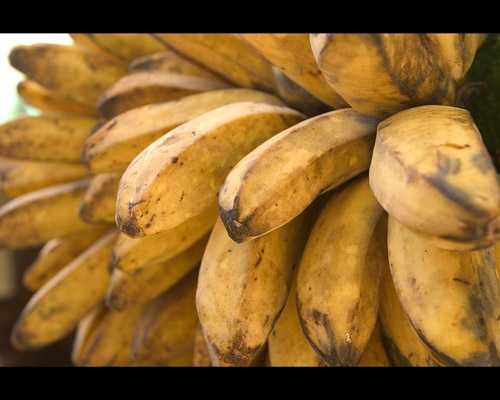
Label: Banana